Valora Noland

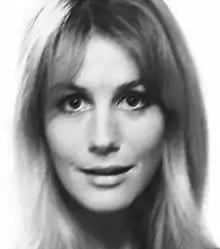
Noland in 1967

Valora Noland (born Valor Baum; December 8, 1941 – March 27, 2022) was an American actress, notable for her 1960s movie and television work, and, in her later years, photographer and author.